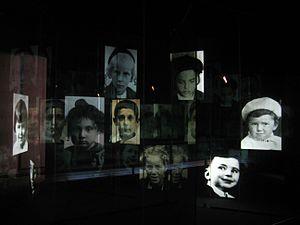
Le Comité de défense des Juifs est une organisation de la résistance belge affiliée au Front de l'Indépendance fondée par le communiste juif Hertz Jospa et son épouse Have Groisman en septembre 1942.
Les enfants cachés sont des enfants juifs qui vivaient en territoire occupé durant la Seconde Guerre mondiale et qui ont été soustraits aux plans d'extermination mis en place par les nazis en étant dissimulés dans des familles ou des organismes d'accueil.